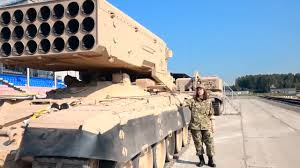
Label: Self Propelled Artillery